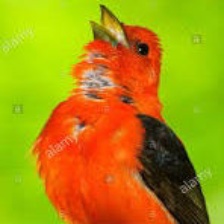
Species: SCARLET TANAGER
Scientific name: PIRANGA OLIVACEA